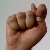
The image shows a hand gesture representing the letter 'T' in Indian Sign Language.